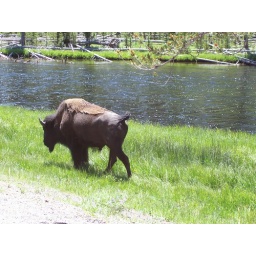
One the side of the road in Yellowstone, Snake river in background